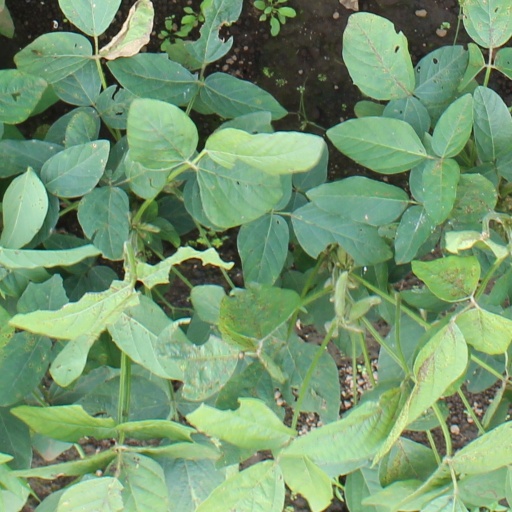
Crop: soybean